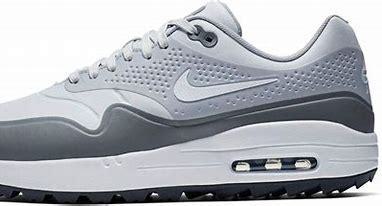
Brand: Nike
Model: Air Max 1 G